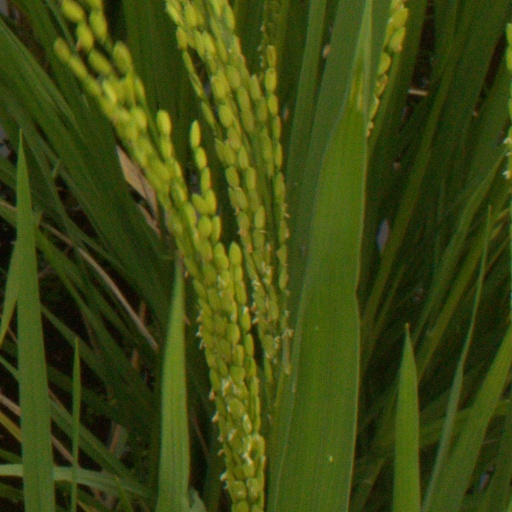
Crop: rice